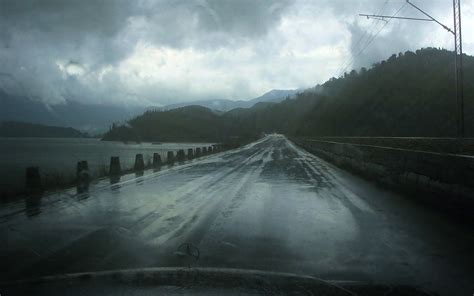
Weather: rain or strom